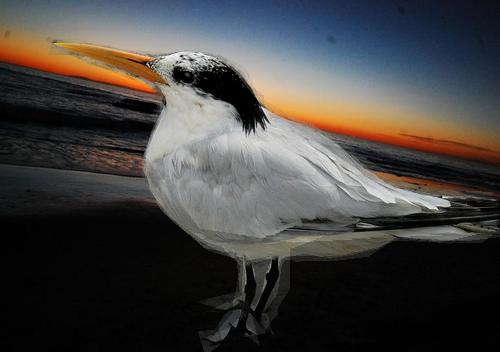
Bird species: Elegant_Tern
Bird type: waterbird
Background: water